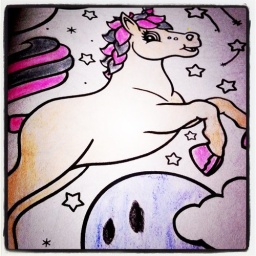
Hairless glam unicorn jumping over a bowling ball in space, naturally.